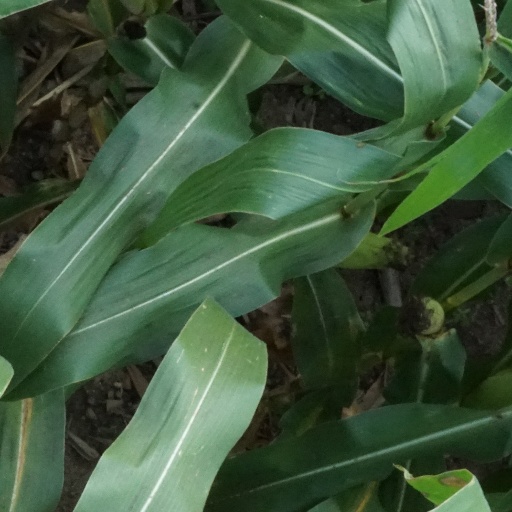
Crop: maize; corn